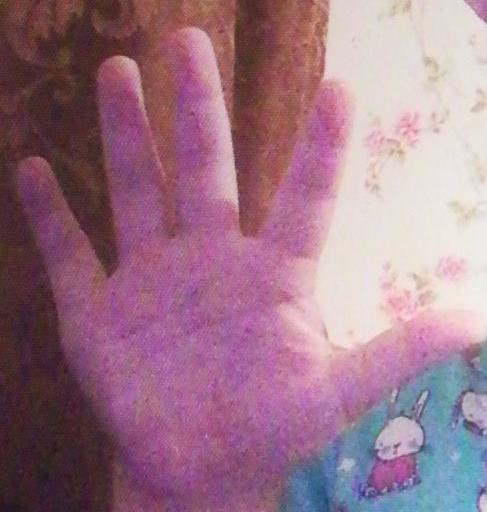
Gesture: palm